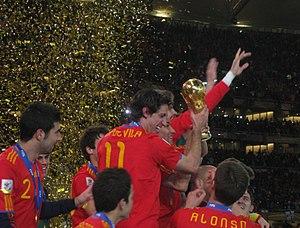
La Coupe du monde de football 2010 est la dix-neuvième édition de la Coupe du monde de football. Elle s’est déroulée du 11 juin au 11 juillet 2010 en Afrique du Sud et est remportée par l’Espagne.
Joan Capdevila Méndez, né le 3 février 1978 à Tàrrega en Espagne, est un ancien footballeur international espagnol qui évoluait au poste d'arrière gauche.
L'équipe d'Espagne de football est la sélection de joueurs espagnols représentant le pays lors des compétitions internationales de football masculin, sous l'égide de la Fédération royale espagnole de football.